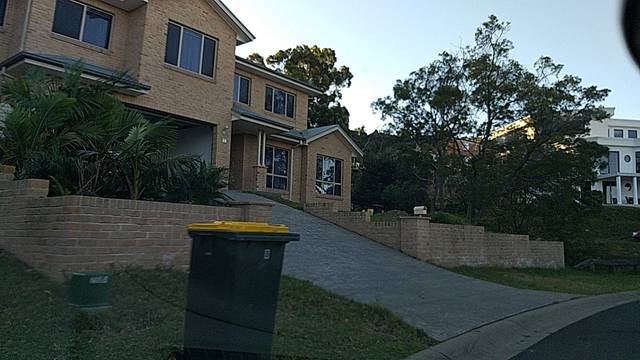
Region: Australia
Coordinates: -34.423, 150.846